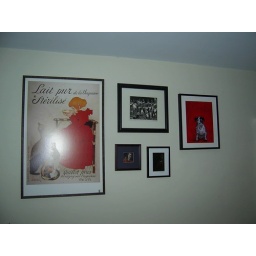
Arts, above red chair